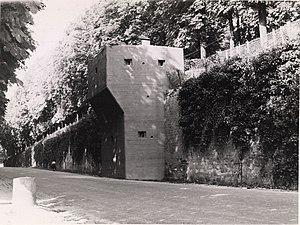
Blockhaus construit sur le mur de soutènement du jardin du Trocadéro, allée de la carrière
Le domaine national de Saint-Cloud, plus communément appelé parc de Saint-Cloud, est un parc situé sur les territoires des communes de Saint-Cloud, Marnes-la-Coquette et Sèvres dans le département des Hauts-de-Seine, près de Paris.